Pavel Axelrod

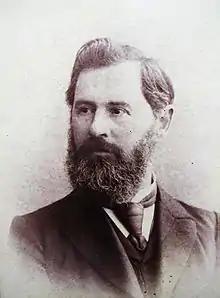
Axelrod 1900s

Pavel Borisovich Axelrod (25 August 1850 – 16 April 1928) was a Russian revolutionary, Marxist theoretician, and a leader of the Mensheviks. Originally a follower of the anarchist Mikhail Bakunin, he converted to Marxism in the early 1880s and became a co-founder, alongside Georgy Plekhanov, of the first Russian Marxist organization, the Emancipation of Labour group, in 1883.